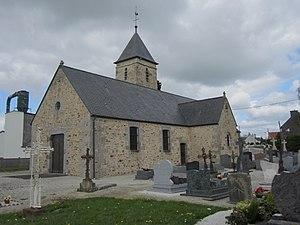
Noirpalu, Le Tanu, Manche
Le Tanu est une commune française, située dans le département de la Manche en région Normandie, peuplée de 396 habitants.
Noirpalu est une ancienne commune française du département de la Manche et la région Normandie, associée au Tanu depuis le 1ᵉʳ janvier 1973.